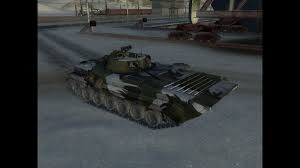
Label: BMP